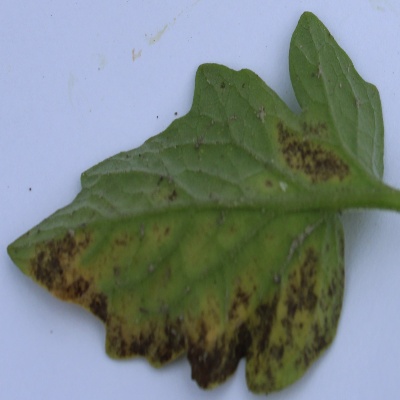
Crop: Tomato
Condition: septoria leaf spot